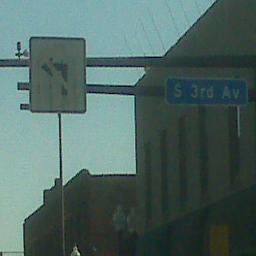
No left turn sign on a street sign at 3rd Ave.
blurry image of a no left turn sign
There is a blue street sign in front of a building.
road signs at an intersection with S 3rd Avenue
Street signs say S. 3rd Av. and no left turn.